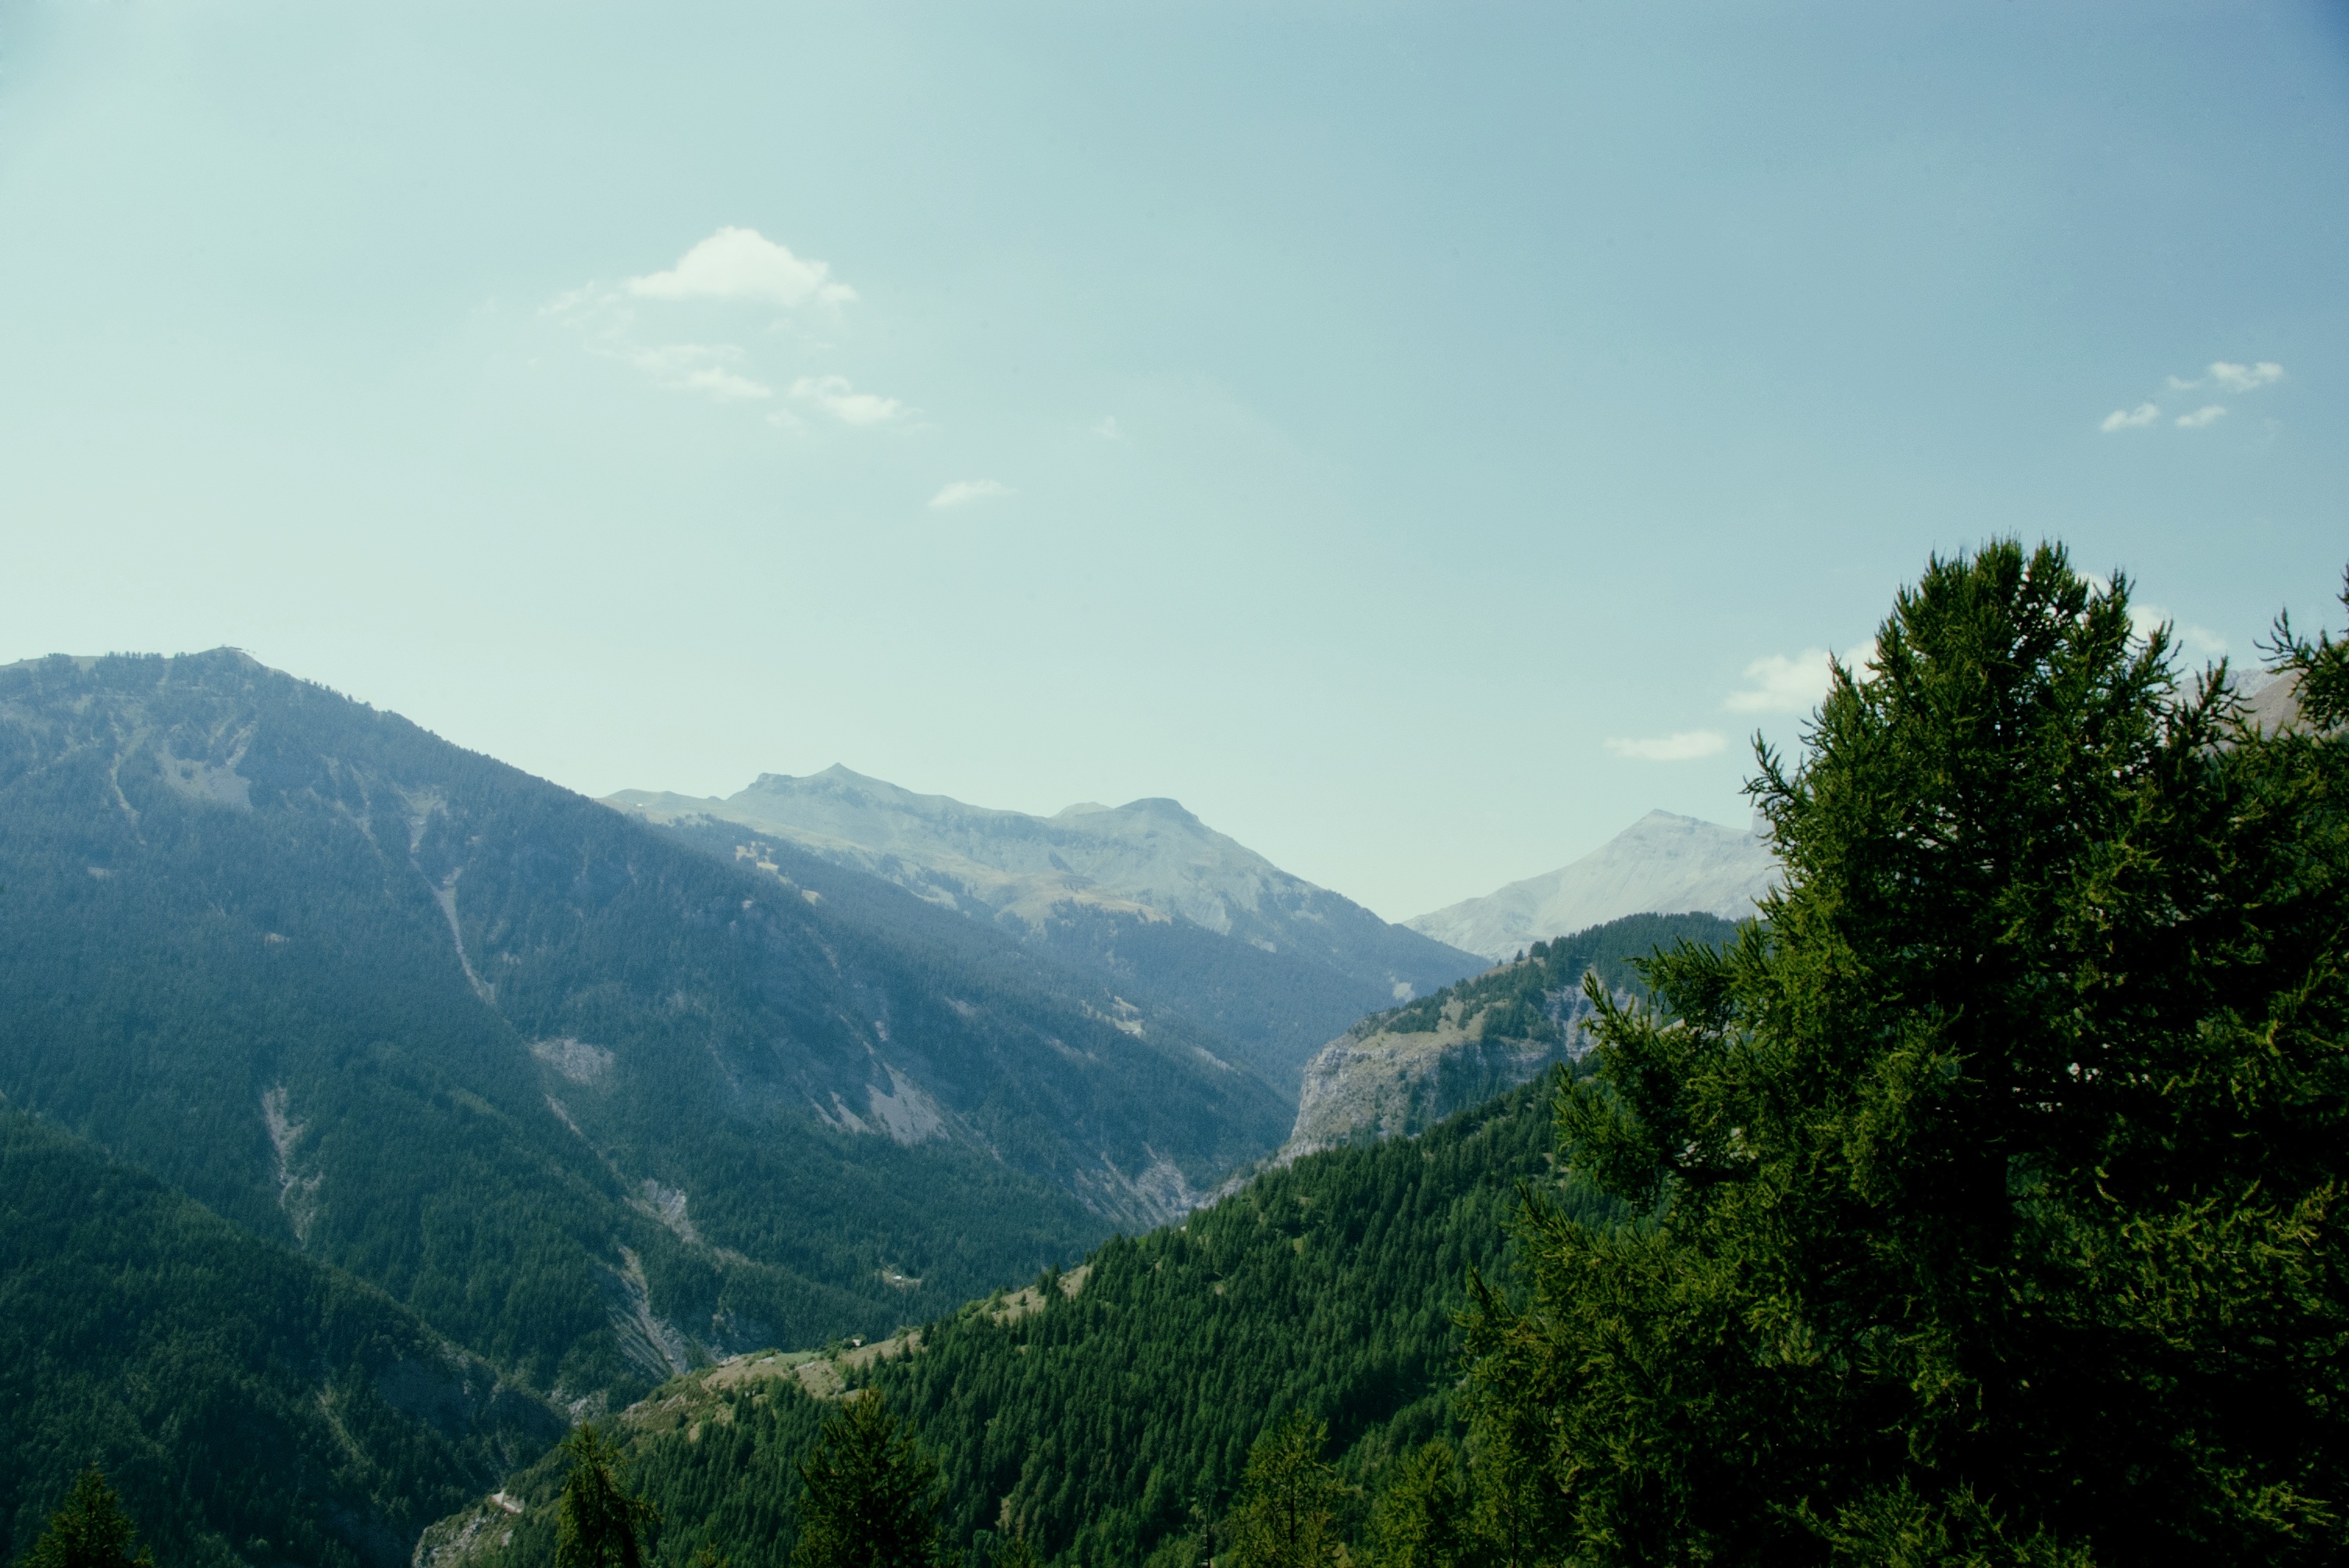
landscape, nature, forest, mountain, cloud, hill, valley, mountain range, ridge, alps, plateau, landform, mountain pass, geographical feature, atmospheric phenomenon, mountainous landforms